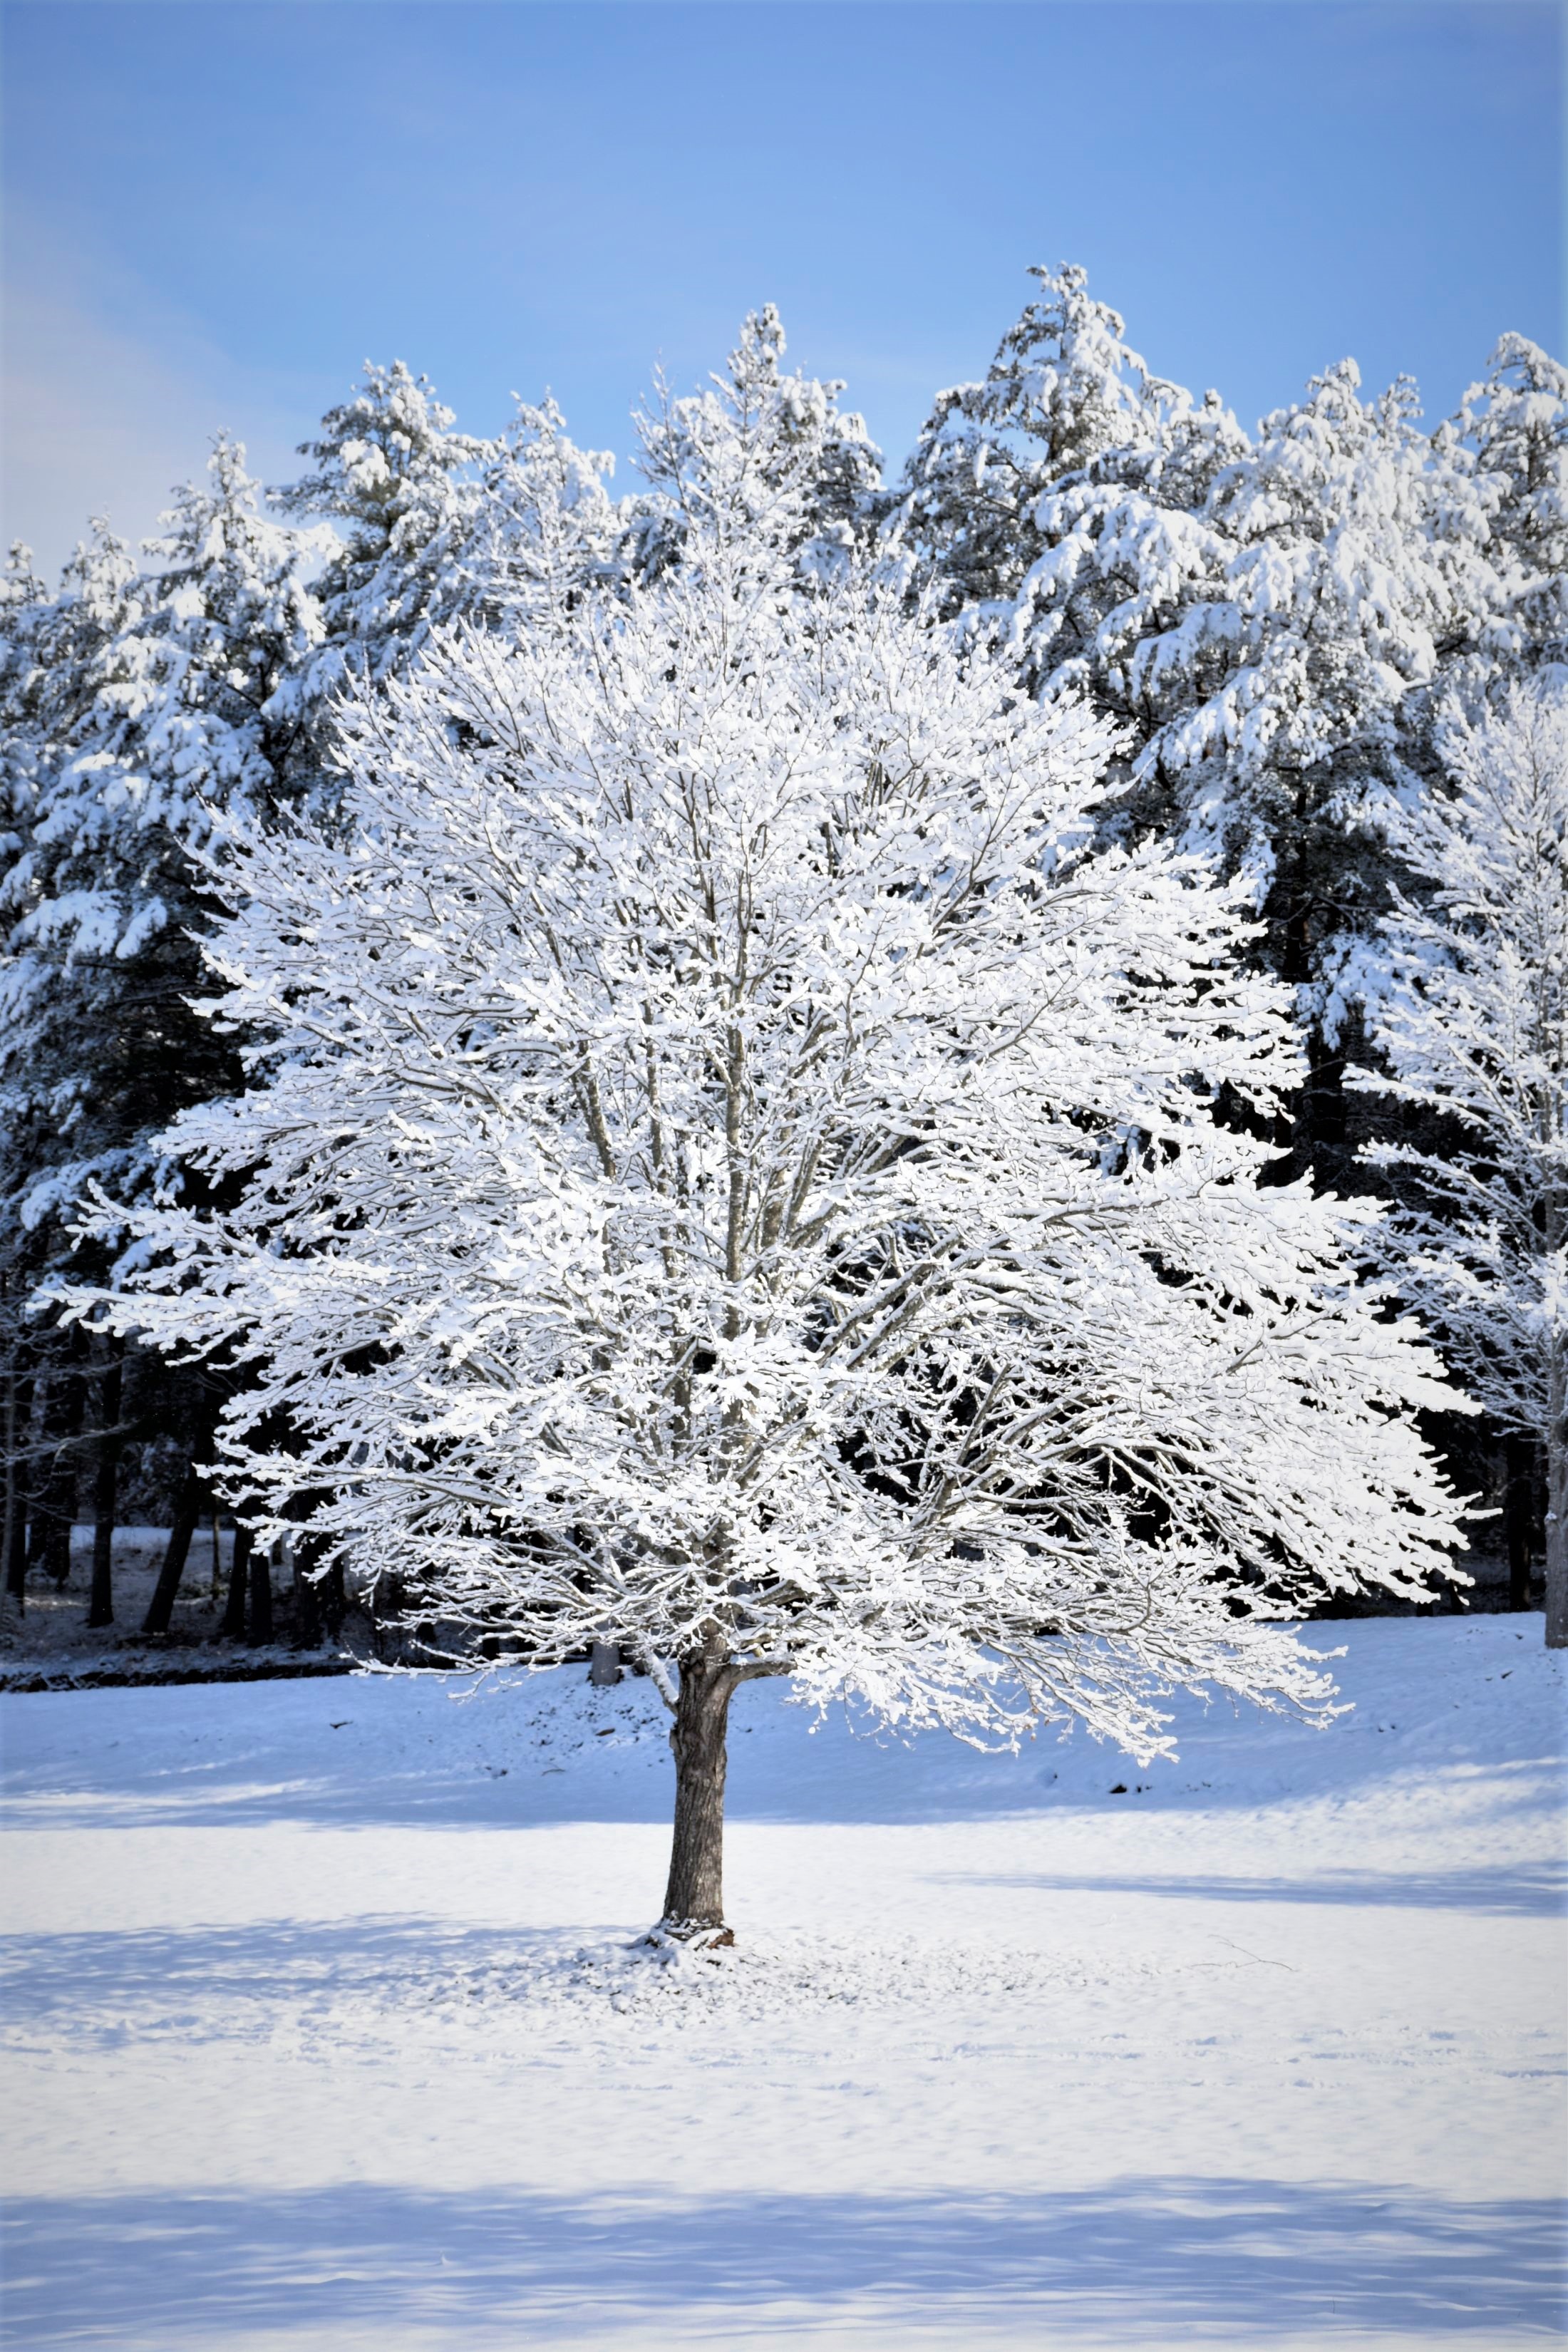
tree, nature, branch, blossom, snow, cold, winter, sky, frost, pine, ice, spring, evergreen, frozen, christmas, fir, snowfall, conifer, spruce, december, freezing, winter trees, pine family, woody plant